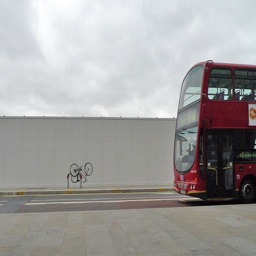
a big red bus that is parked next to a building
A double decker bus on a road about to pass some graffiti.
A red double decker bus parked at the curb waiting for passengers.
A double decker bus is shown driving on street.
A red double decker bus driving past a cement wall.